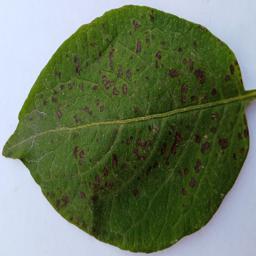
Etiqueta: Tizon_Temprano